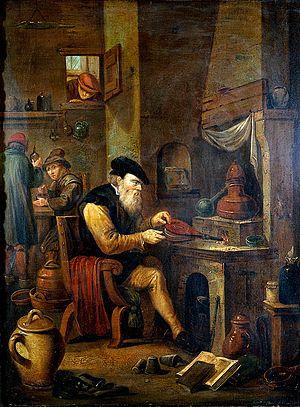
Alessio Piemontese est l'auteur d'un livre de recettes « secrètes », publié à Venise en 1555, qui connut un immense succès dans toute l'Europe. On sait maintenant que De' Secreti del R.D. Alessio Piemontese est l’œuvre de l'humaniste vénitien Girolamo Ruscelli qu'il écrivit sous le pseudonyme d'Alessio Pietmontese pour éviter les risques de persécutions.